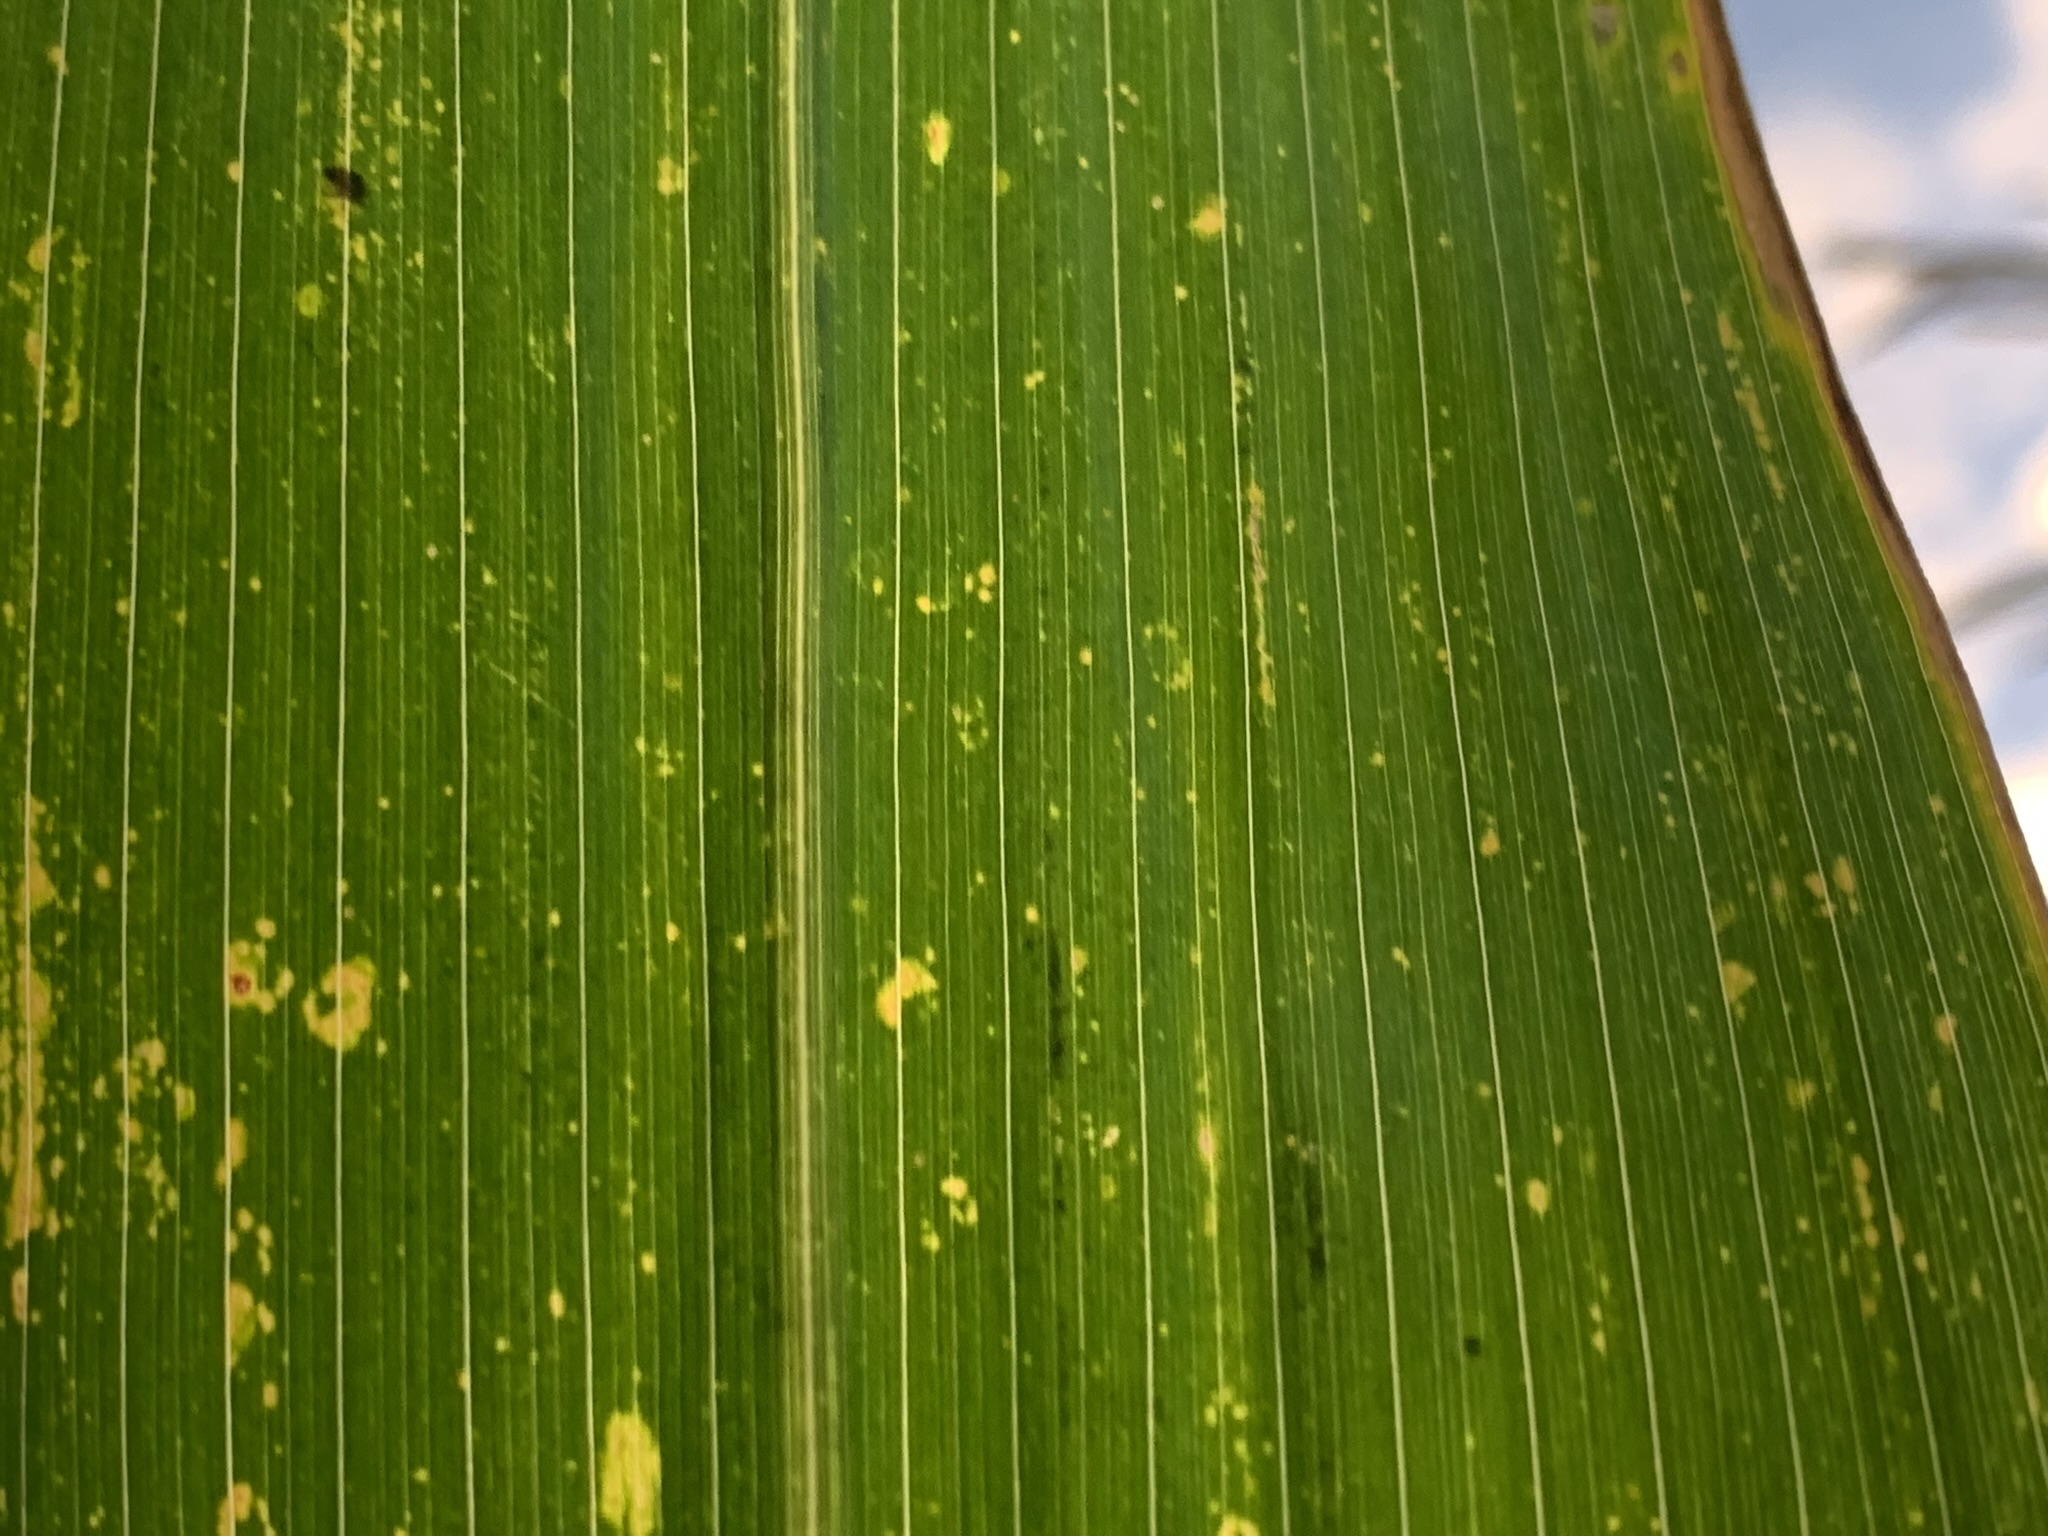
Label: MLN